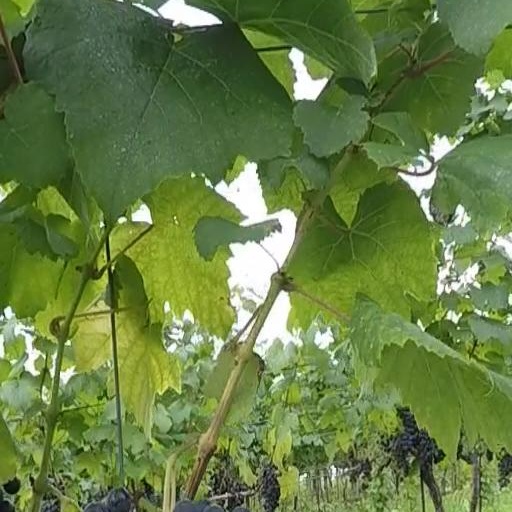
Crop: grape